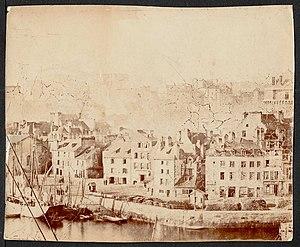
Quais de Recouvrance (Brest), 1870
Recouvrance est le nom d'un quartier historique de Brest situé rive droite de la Penfeld, la rivière le long de laquelle Brest s'est construite, avec son arsenal militaire. Le nom Recouvrance vient du fait que dans la paroisse de Sainte-Catherine, on honorait une statue de vierge, Notre-Dame de Recouvrance qui a donné son nom au quartier. Recouvrer la terre c'est retrouver la terre : on priait Notre-Dame de Recouvrance pour faire un bon retour à sa terre de départ.
La Penfeld [pɛ̃fɛl], est un fleuve côtier français, long de 16 km, sur la rive gauche duquel s'est développée la ville de Brest, dans le Finistère.